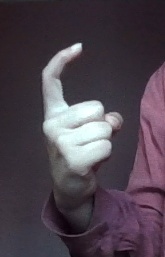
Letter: ra